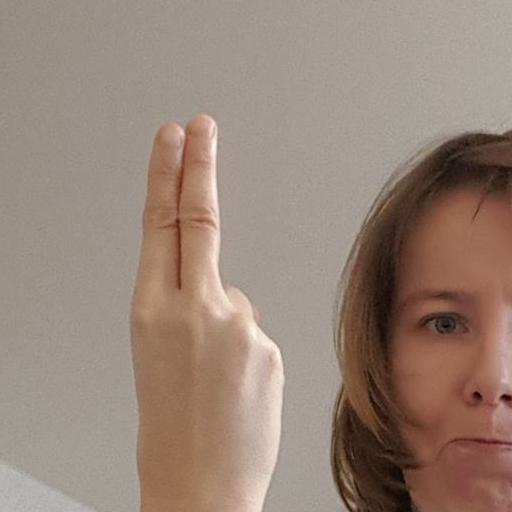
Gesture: two_up_inverted